Tha Raeng, Bangkok

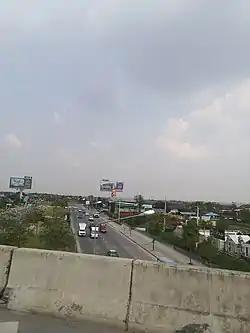

Tha Raeng is a "khwaeng" (subdistrict) of Bang Khen District, in Bangkok, Thailand. In 2020, it had a total population of 97,658 people.